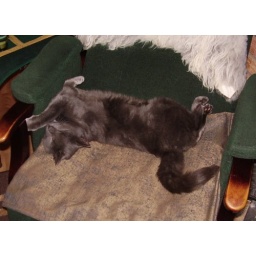
Our cat sleeping (!) in a chair :)